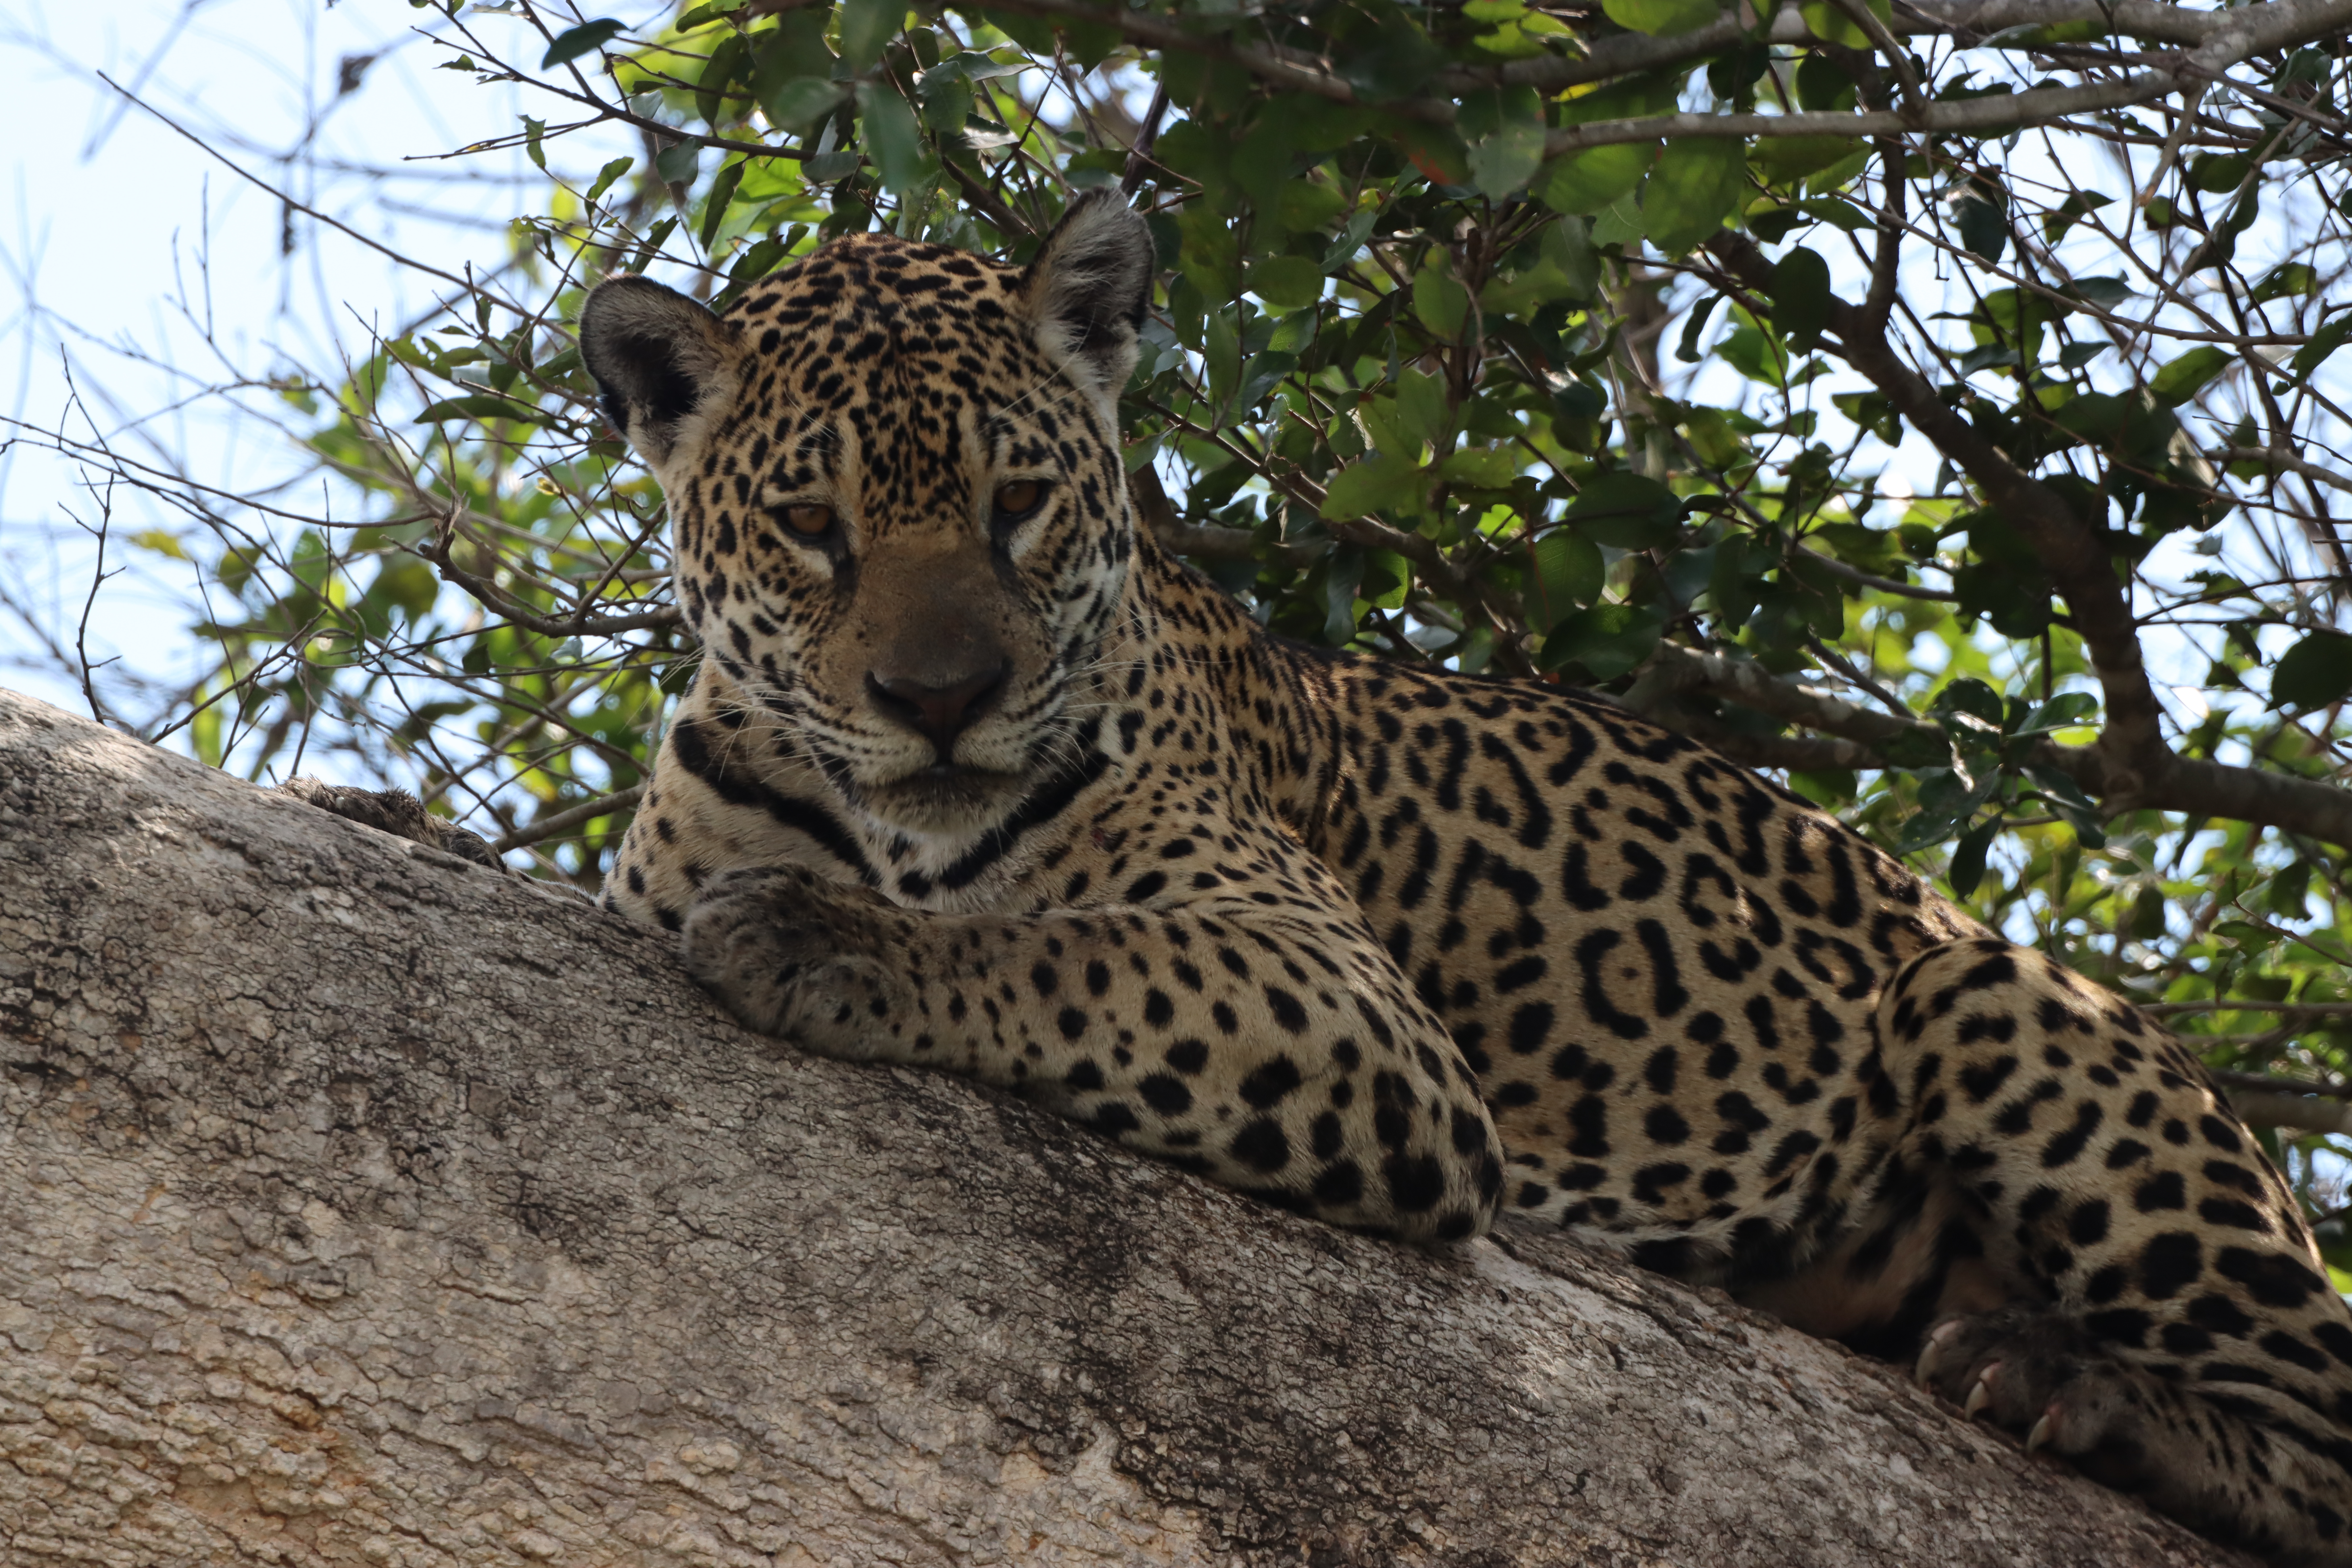
Jaguar: Medrosa